Murder of Naomi Smith

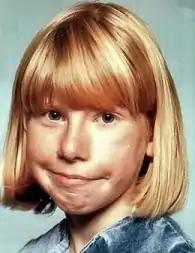
Smith

Naomi Louise Smith (4 March 1980 – 14 September 1995) was a 15-year-old schoolgirl from Nuneaton. On the evening of 14 September 1995, Smith left her home to post a letter for her mother at a local post box. When she failed to return, her father Brian Smith and her best friend Emma Jones went out to look for her. Just before midnight, they discovered her body lying beneath the children's slide of a local playground just a few hundred metres from her home. Smith had been sexually assaulted, her throat had been cut, and her genitals mutilated with a knife. She attended Hartshill School.